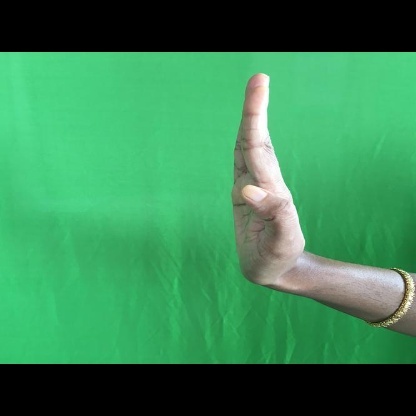
Mudra: Pathaka